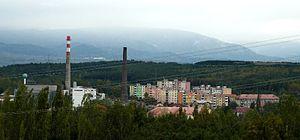
Nové Sedlo est une ville du district de Sokolov, dans la région de Karlovy Vary, en Tchéquie. Sa population s'élevait à 2 590 habitants en 2018.